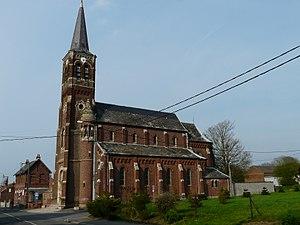
L'église de Haucourt-en-Cambrésis